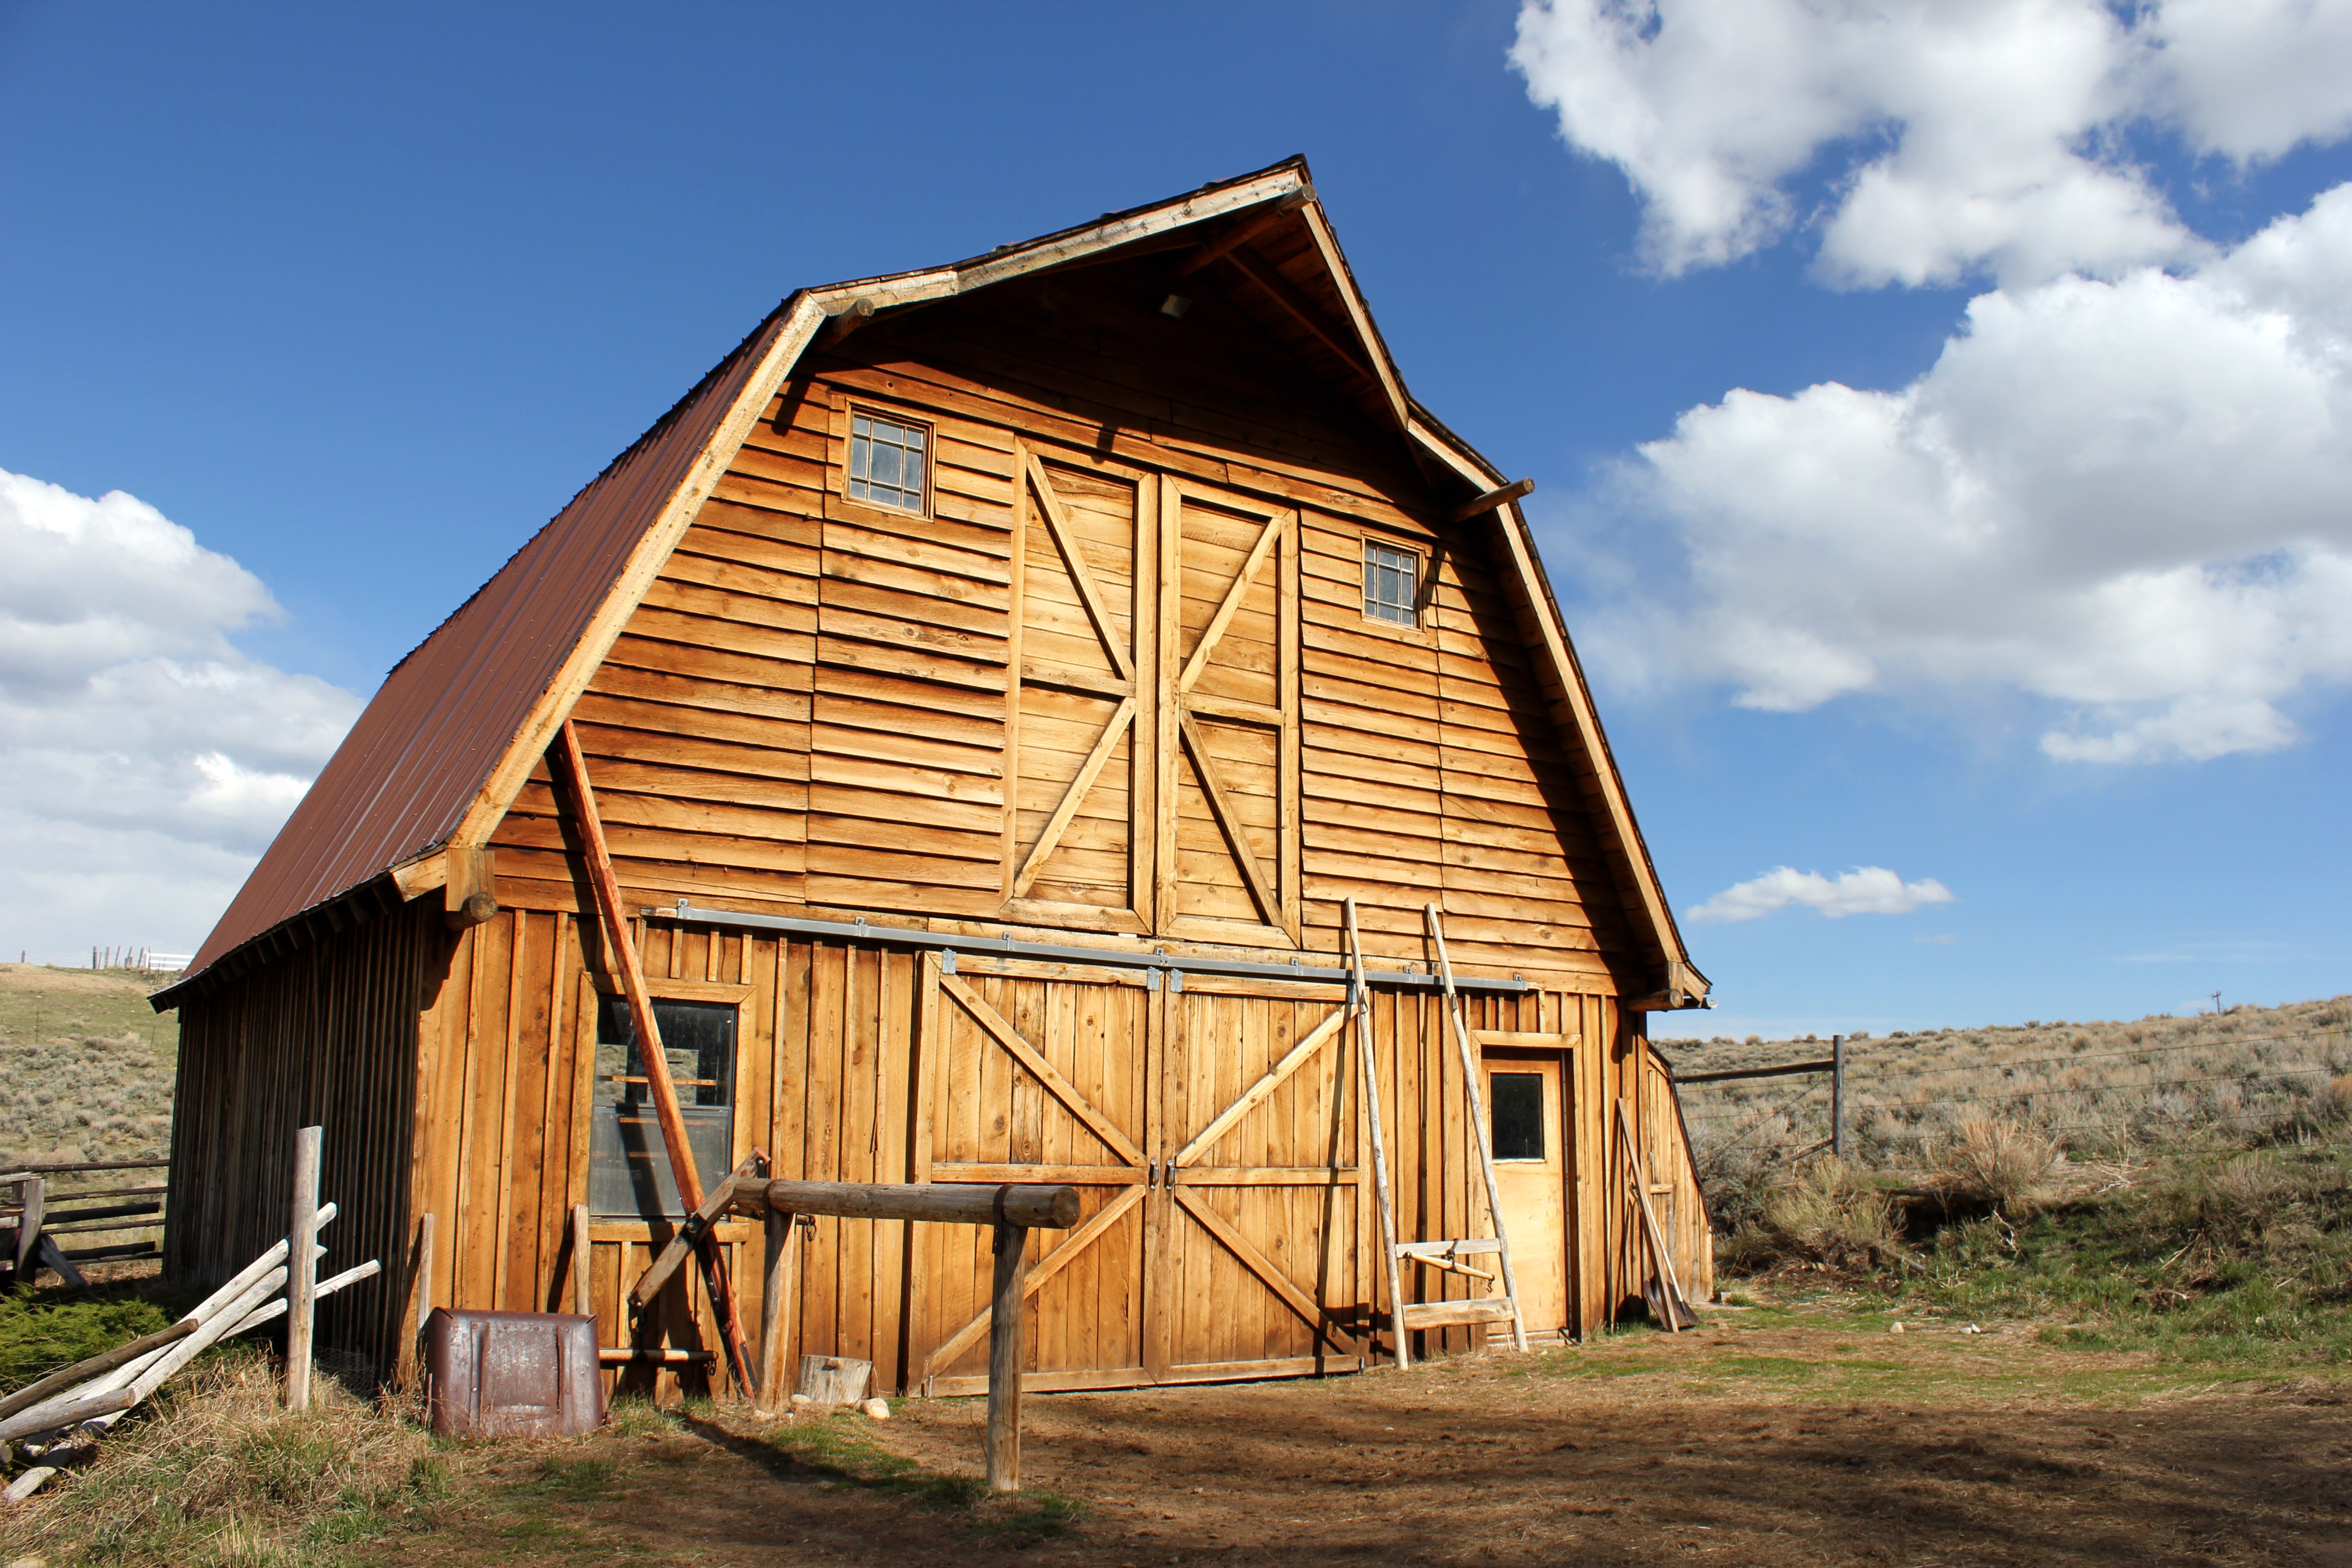
wood, farm, house, building, barn, home, country, shed, hut, shack, rural, cottage, chapel, farmhouse, log cabin, south dakota, rural area, dakota, outdoor structure